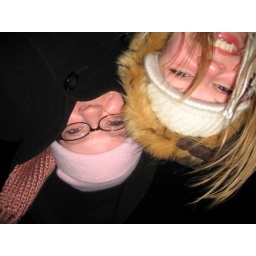
Upside-down pictures rock when you're waiting in the freezing cold bus stop for about an hour.